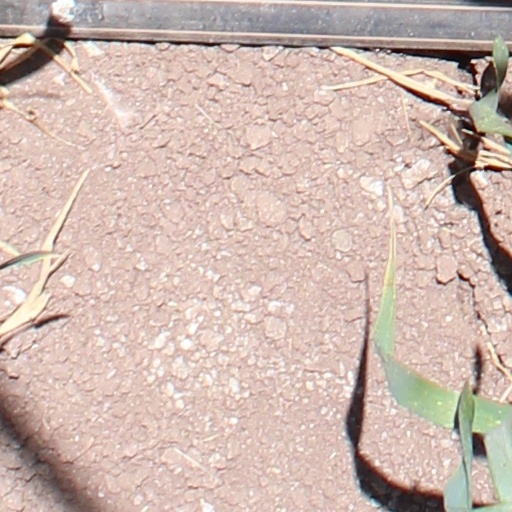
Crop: wheat